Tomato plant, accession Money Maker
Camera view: horizontal (90 deg, fisheye); turntable rotation: 120 degrees
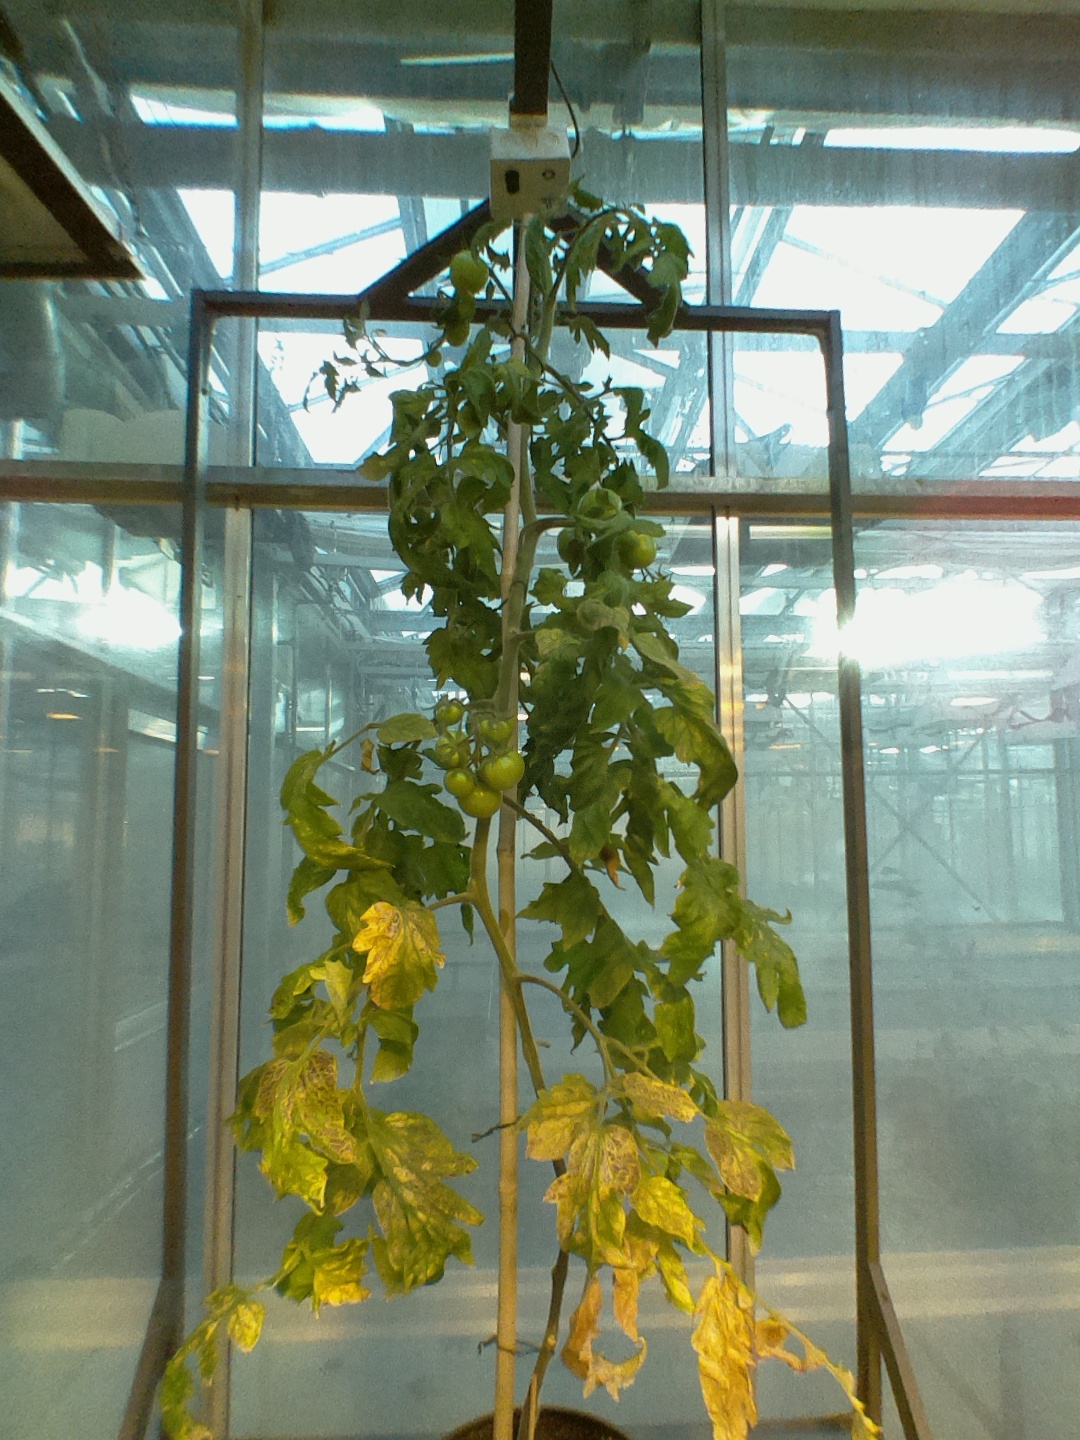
BBCH growth stage 77: 70%-80% of final fruit size